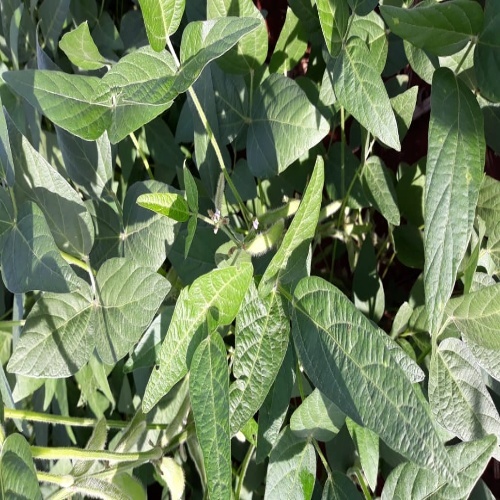
Label: Healthy